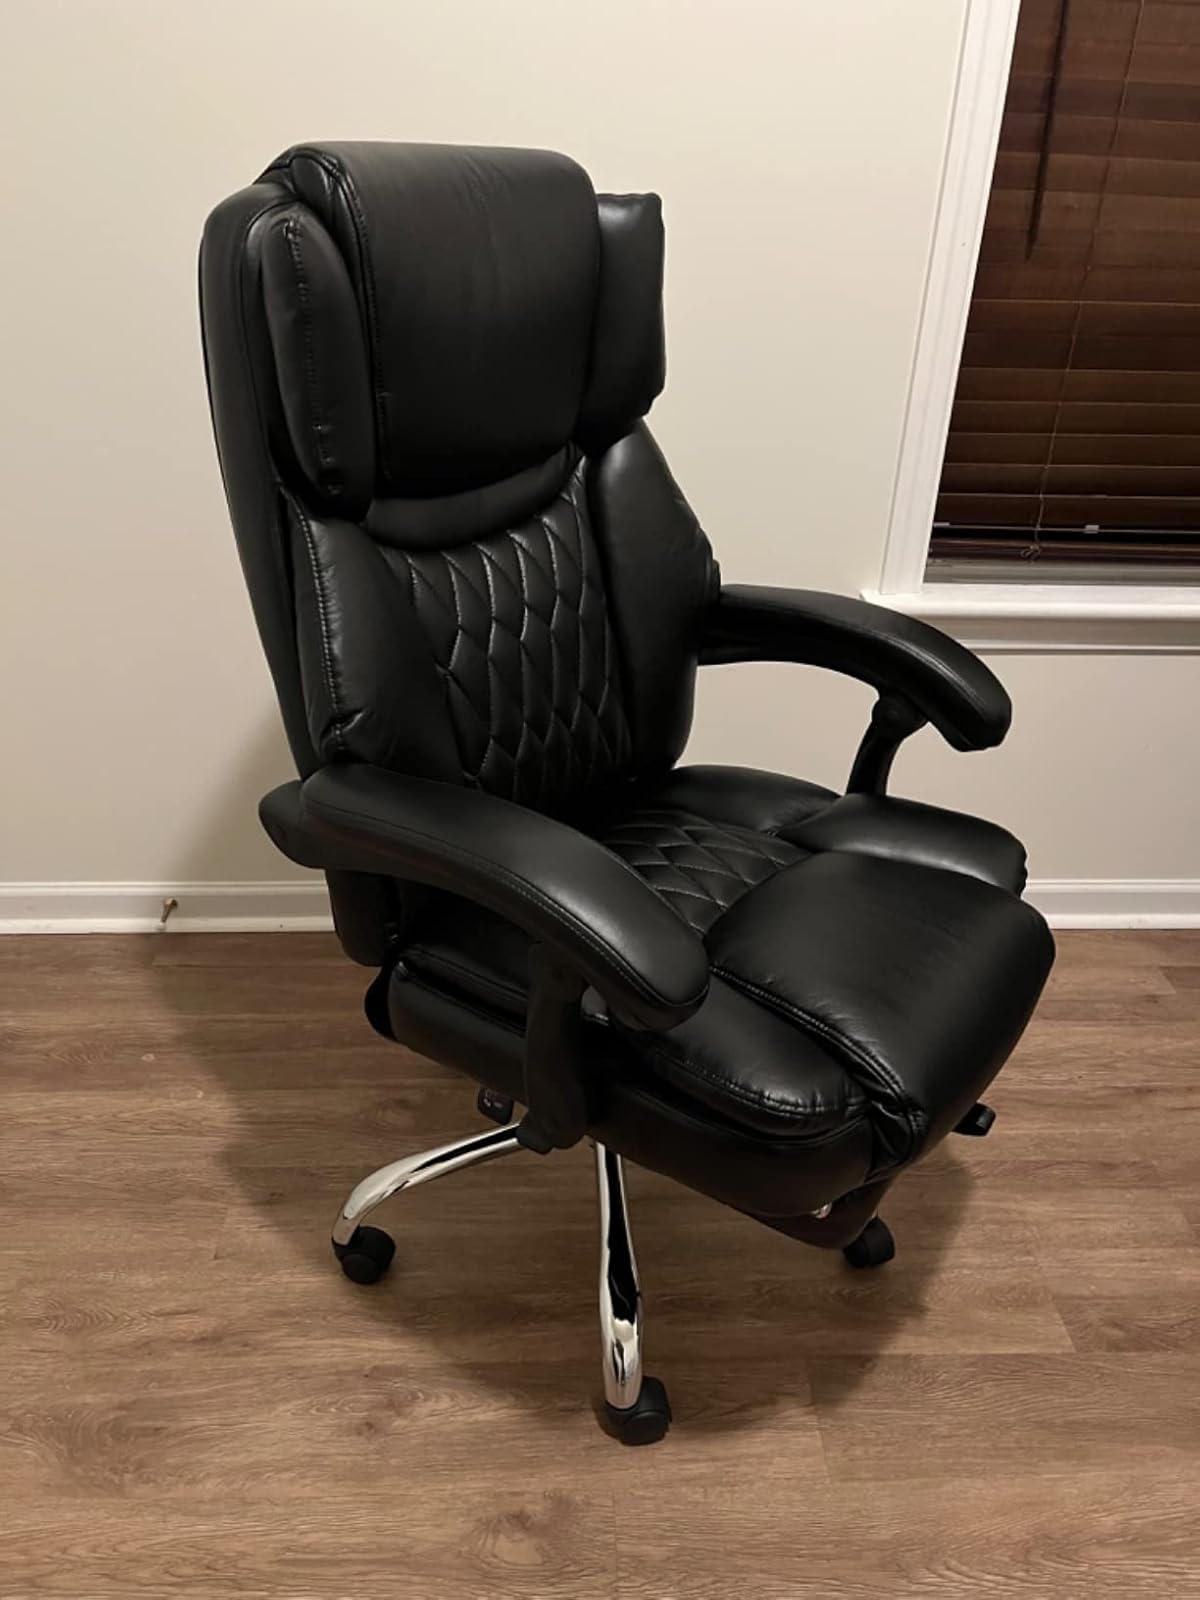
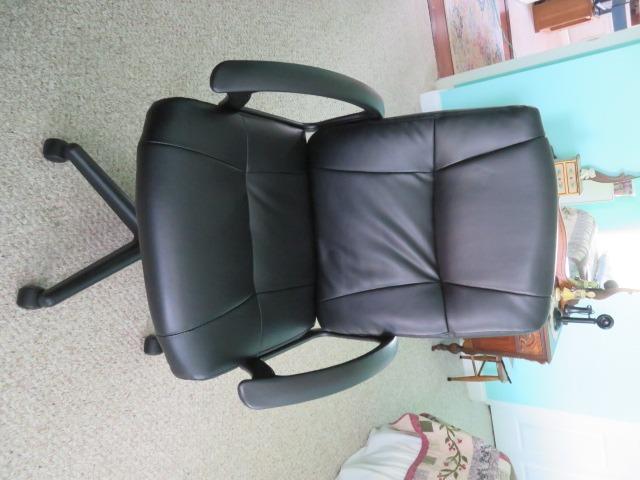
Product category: items_chair
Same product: no